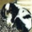
Label: dog